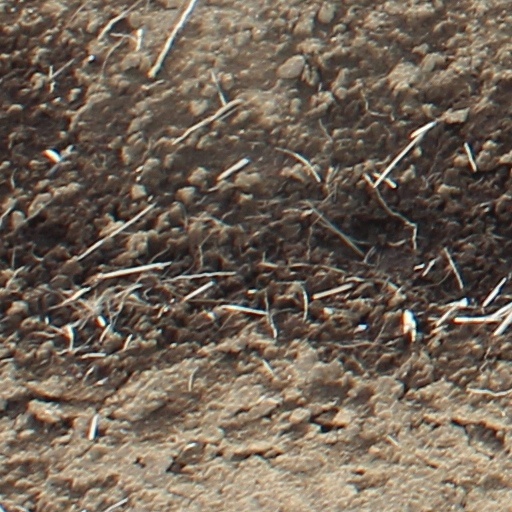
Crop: wheat